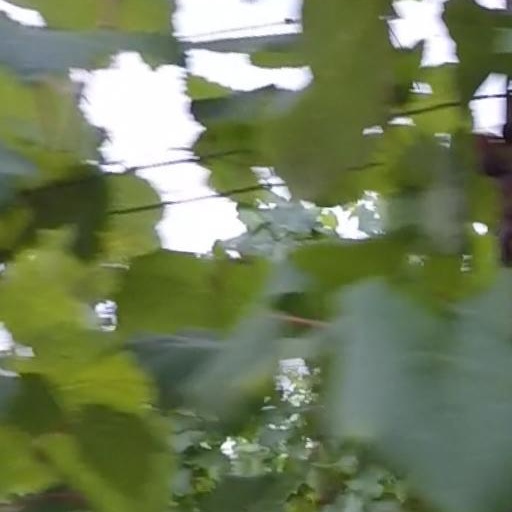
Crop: grape